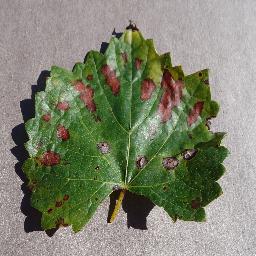
Label: Grape___Esca_(Black_Measles)